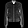
Label: Coat